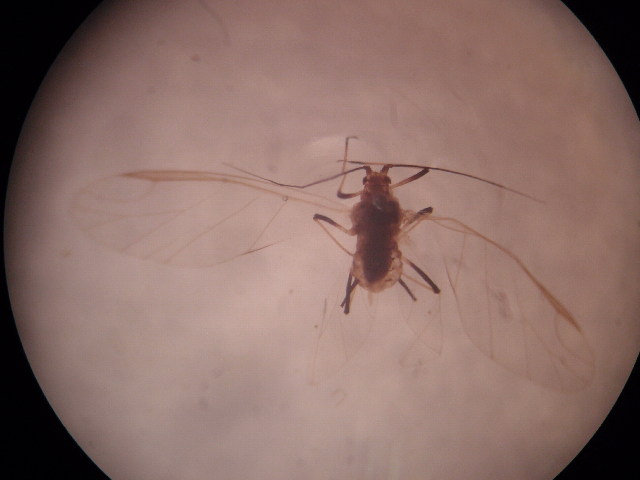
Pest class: english_grain_aphid